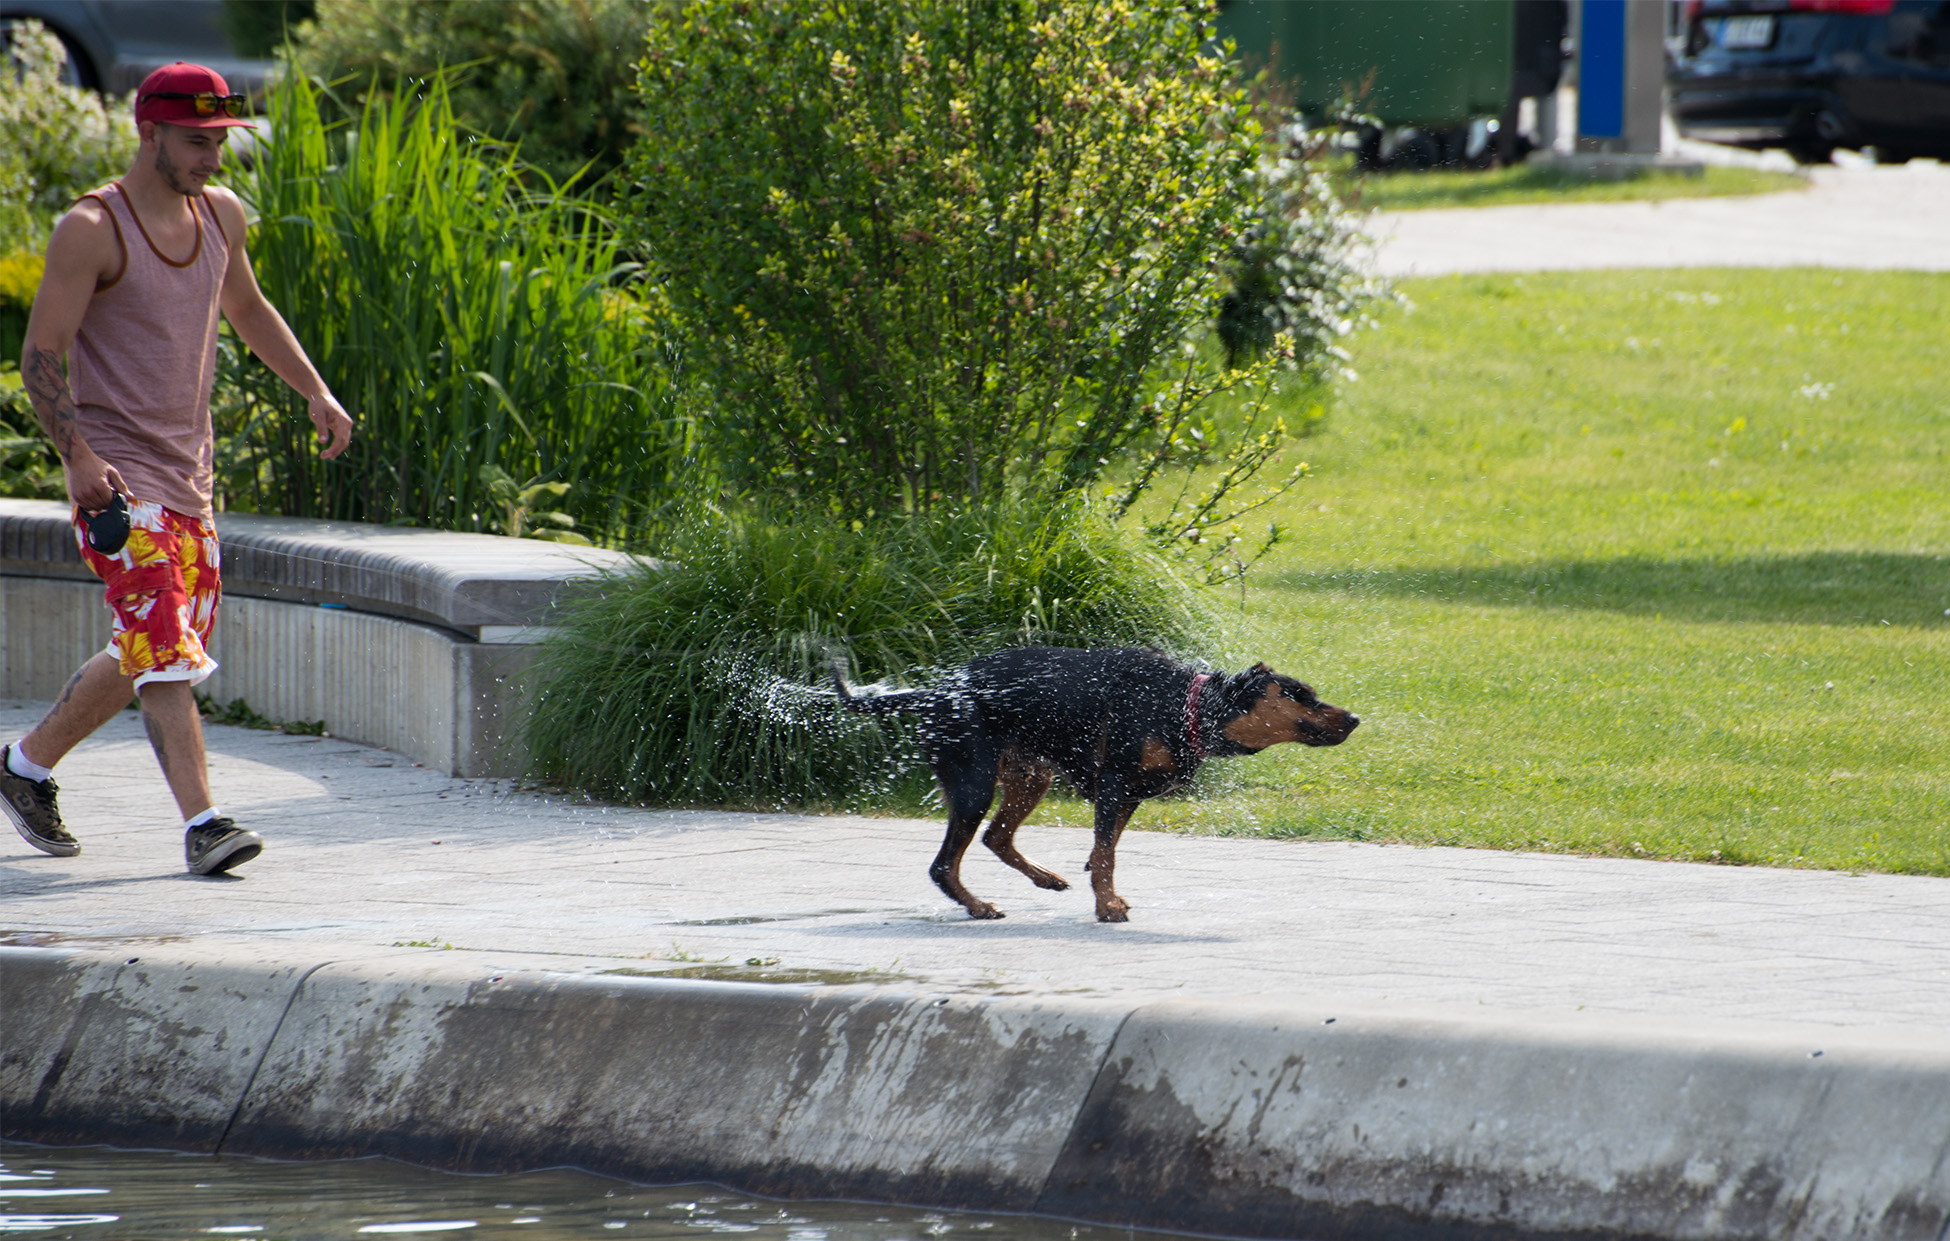
dog, mammal, dog like mammal